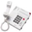
Label: telephone